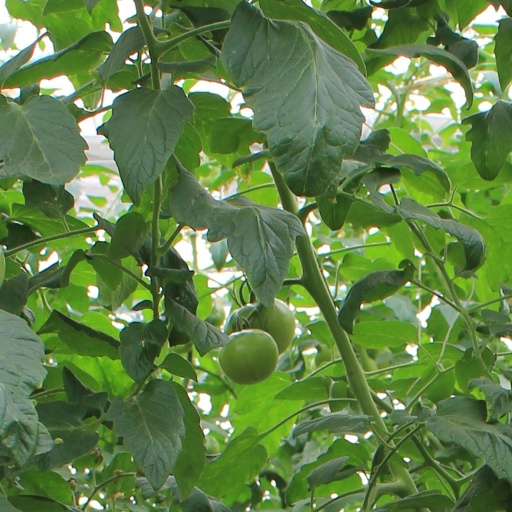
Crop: tomato